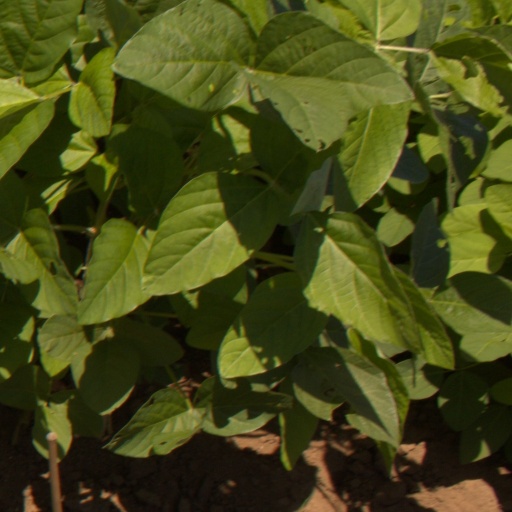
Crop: soybean